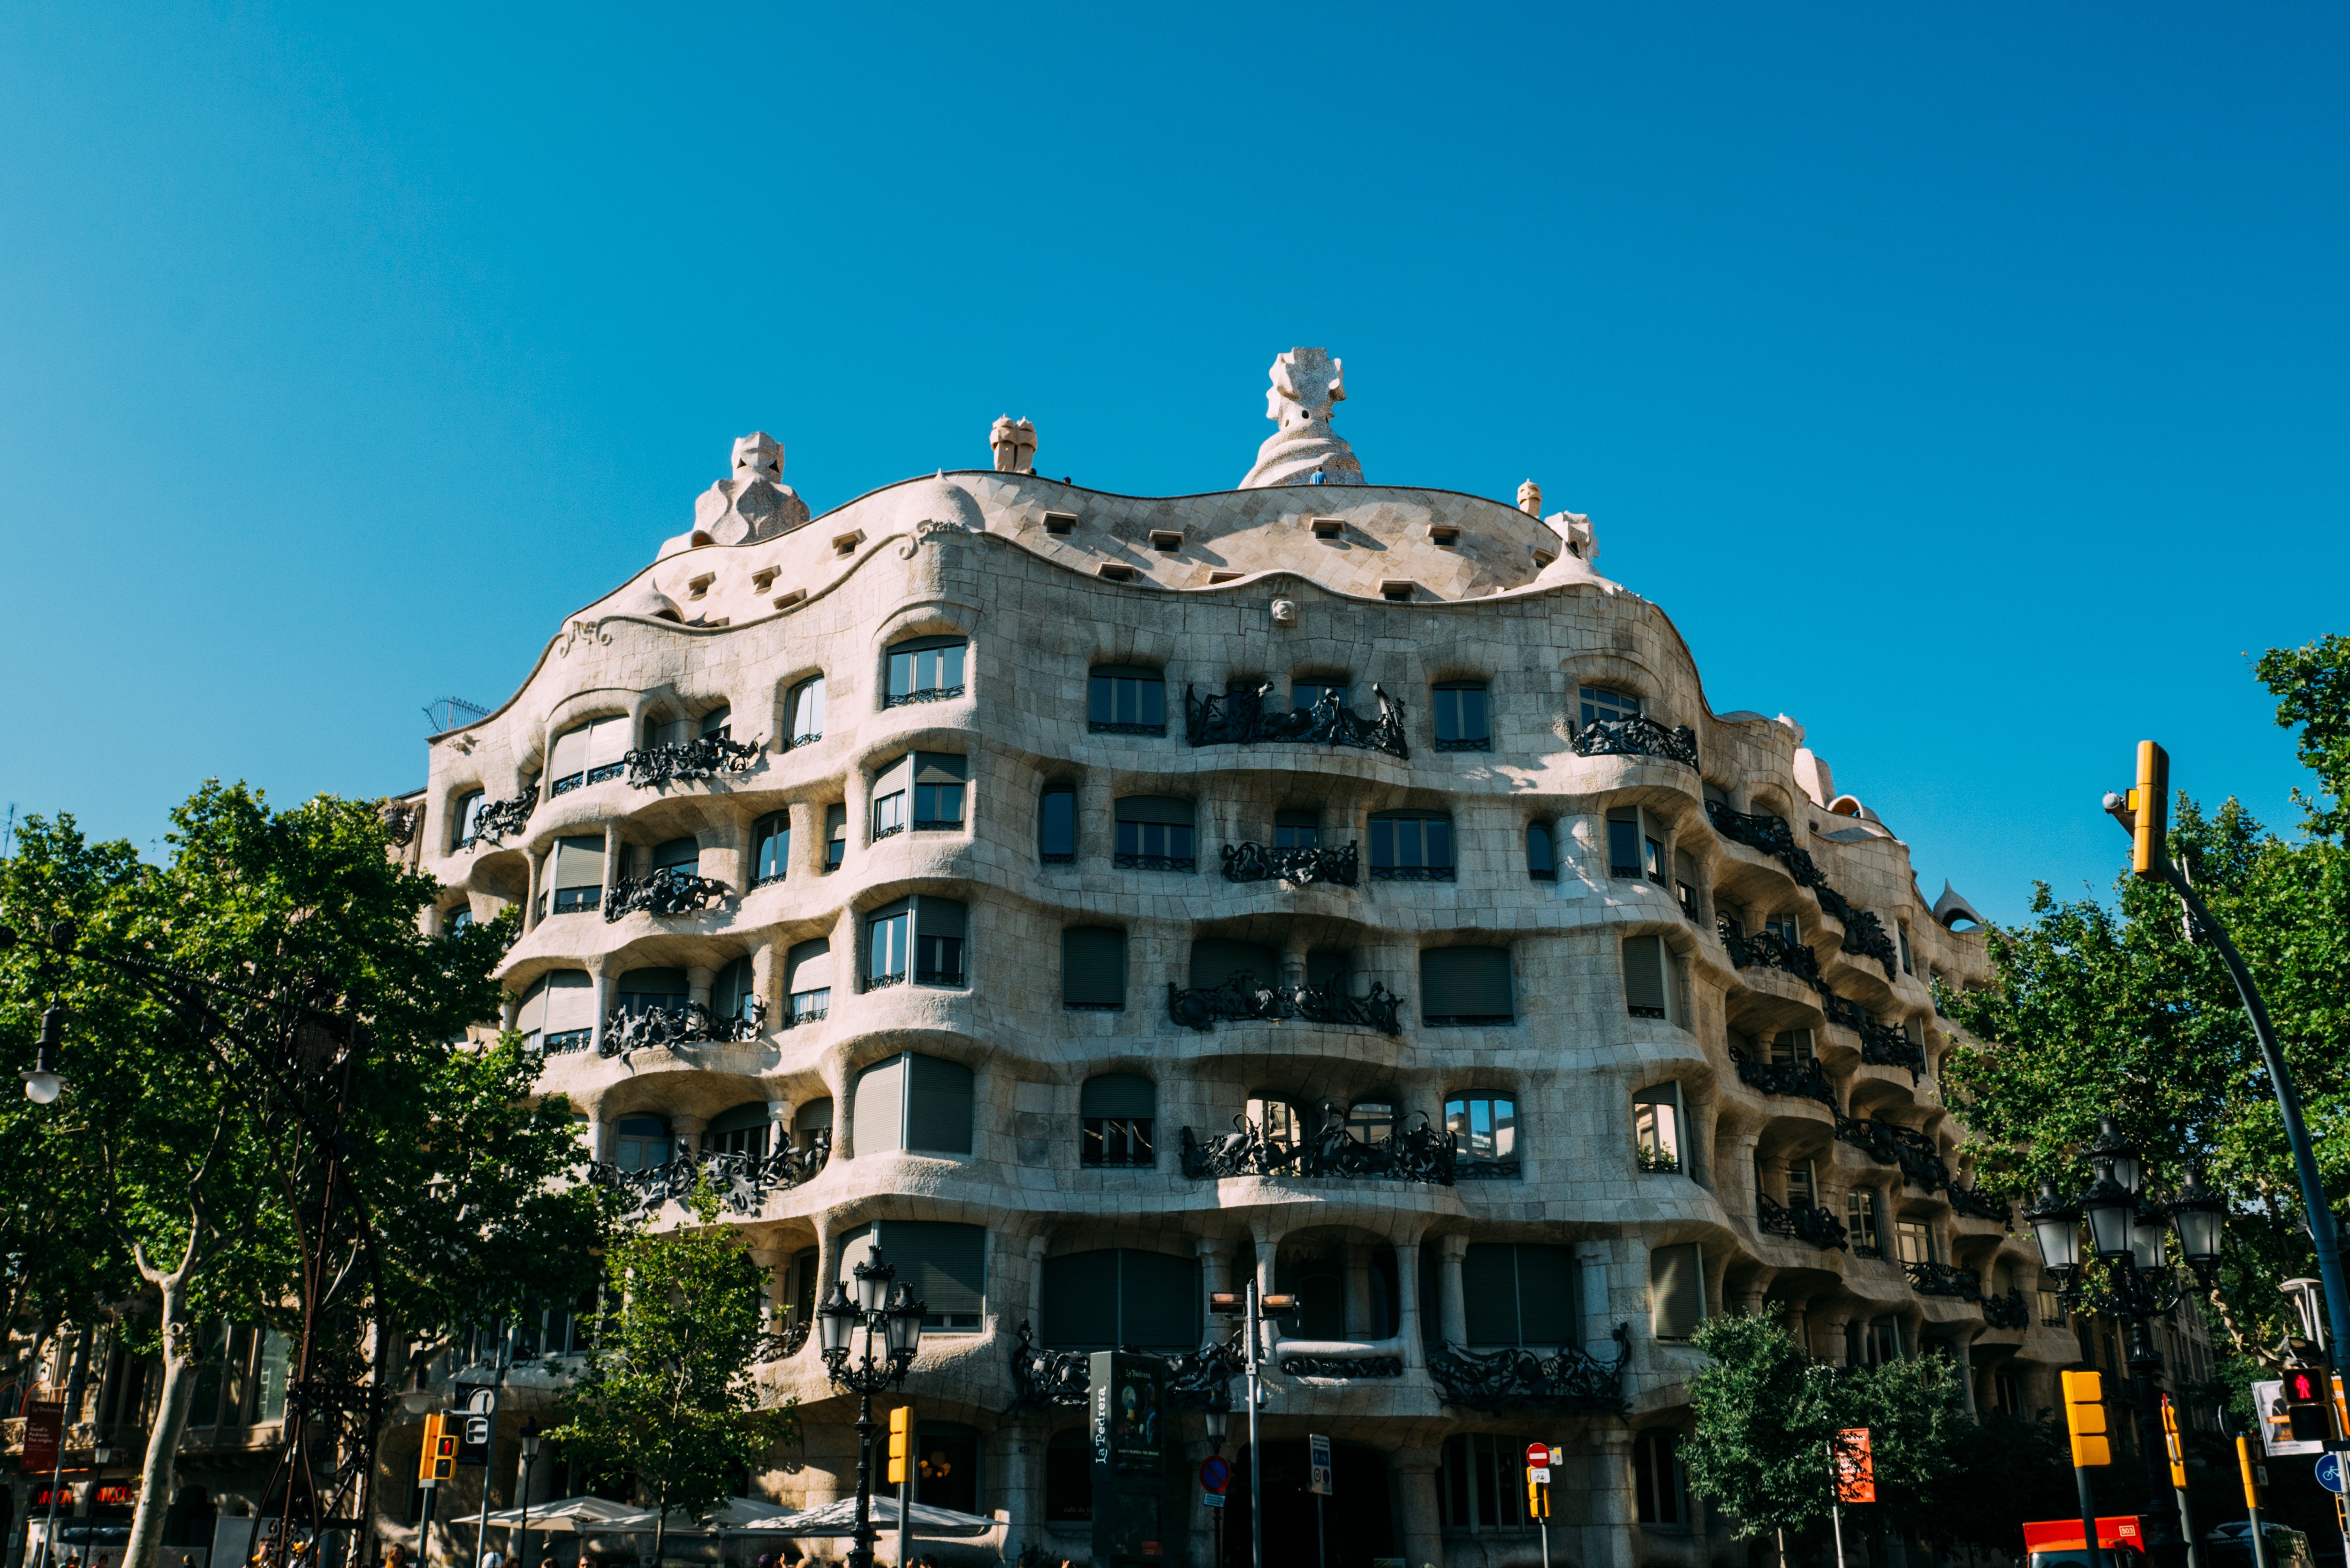
town, cityscape, plaza, landmark, resort, metropolis, condominium, neighbourhood, residential area